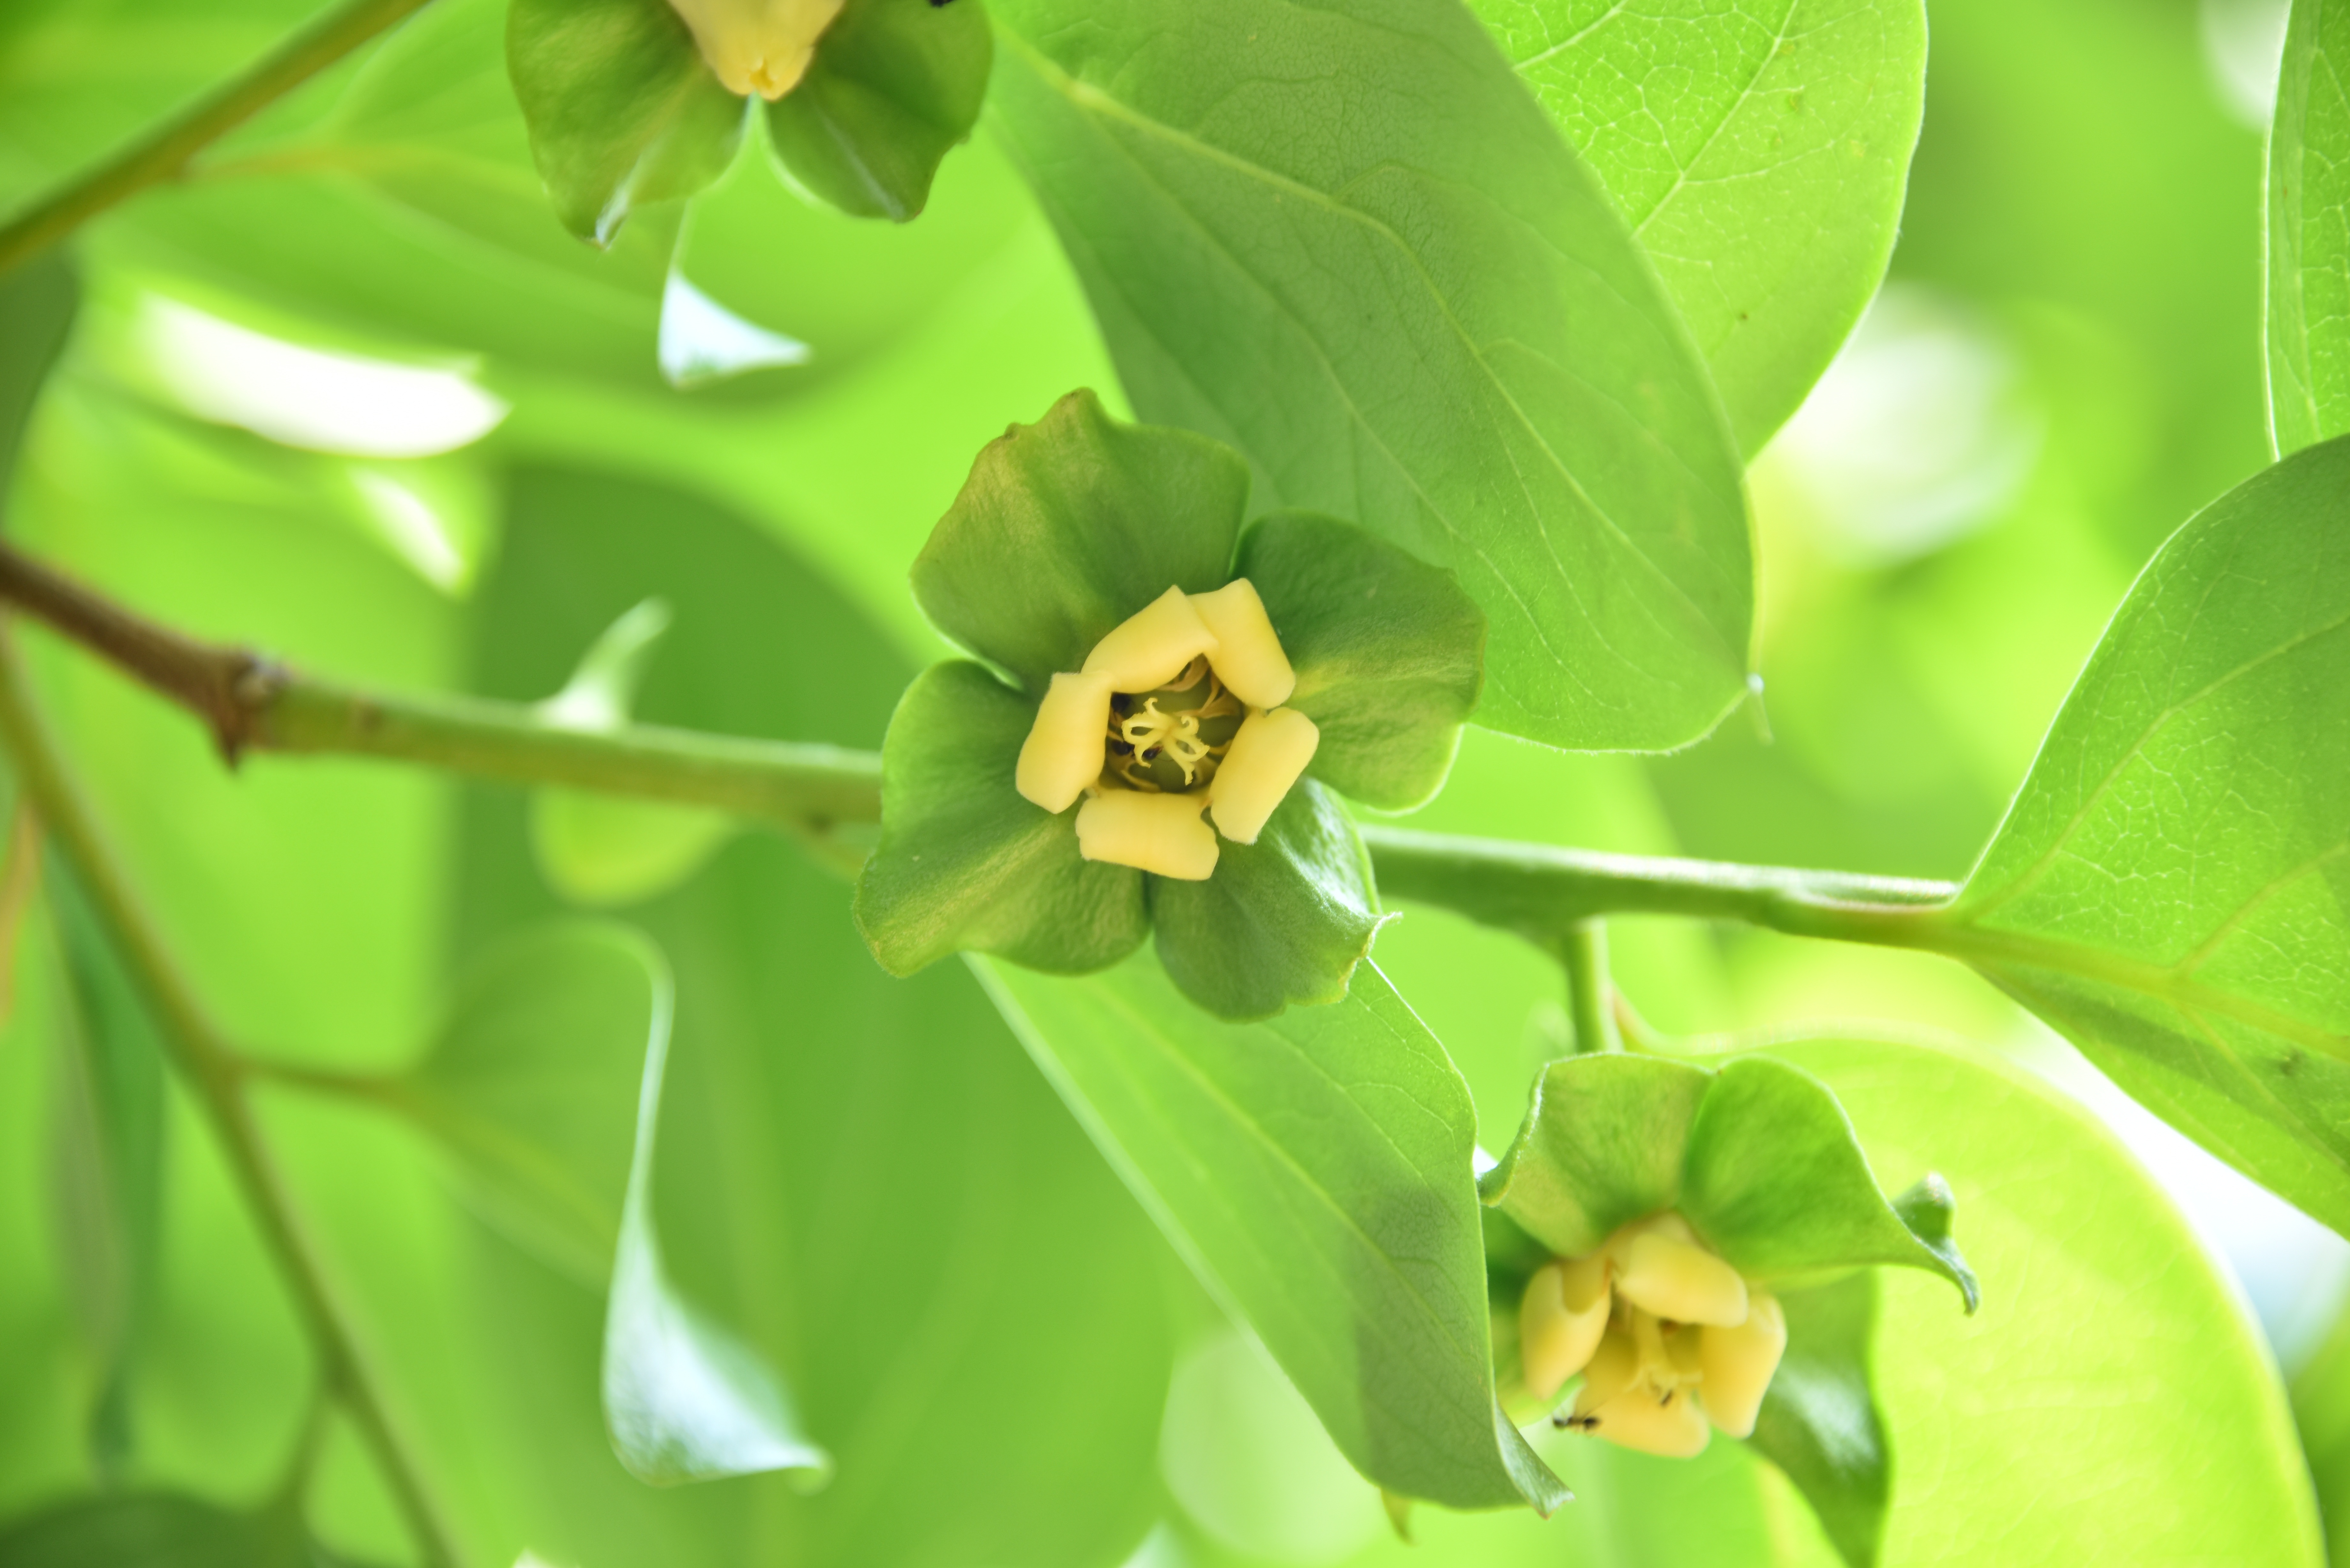
blossom, plant, leaf, flower, green, produce, botany, yellow, flora, wildflower, close up, persimmon, macro photography, flowering plant, gamkkot, plant stem, land plant